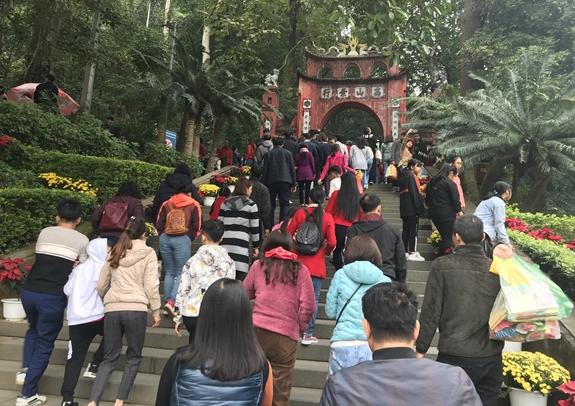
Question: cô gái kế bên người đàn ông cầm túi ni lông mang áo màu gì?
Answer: mang áo màu xanh dương